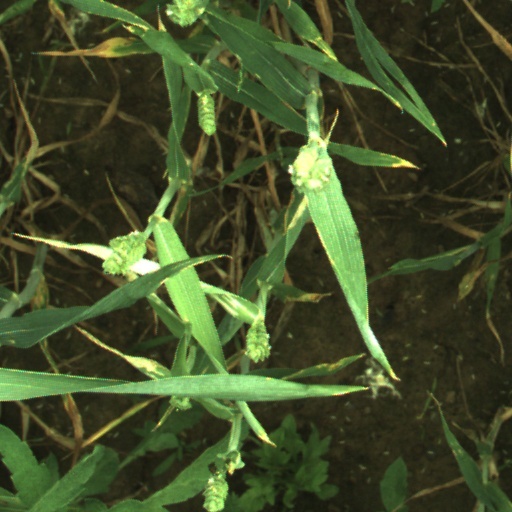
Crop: wheat